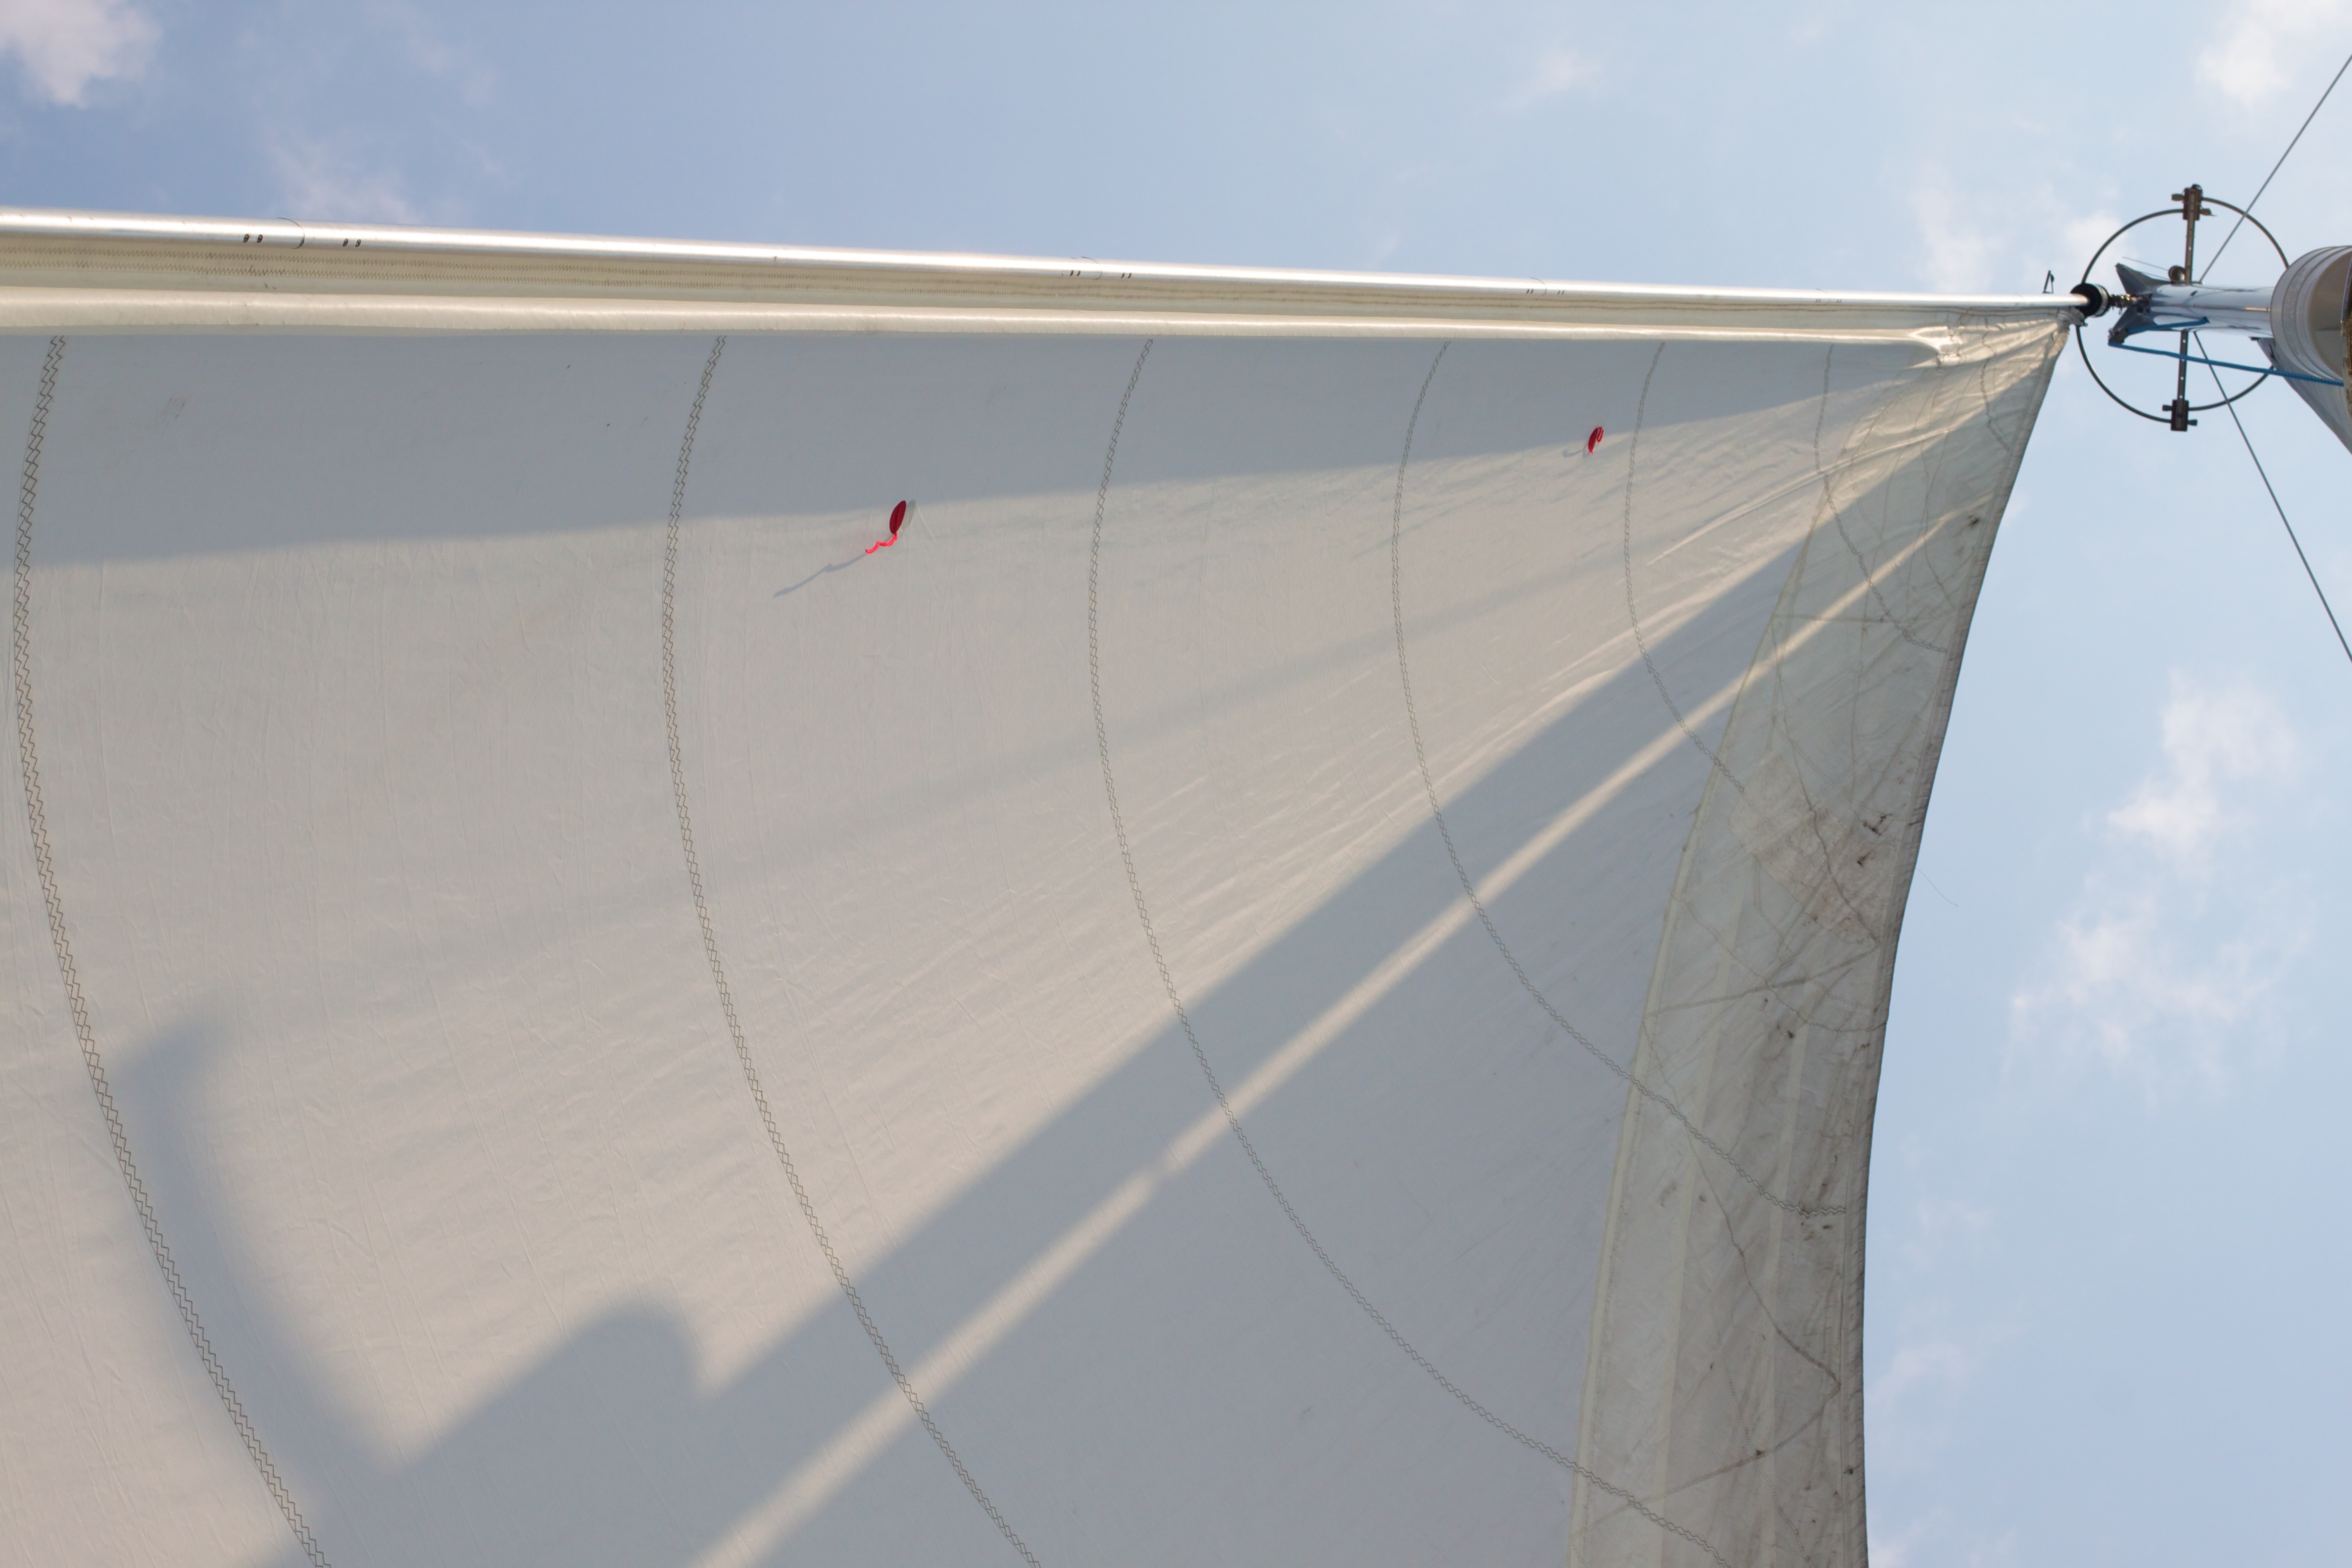
wing, boat, wind, line, vehicle, mast, sailing, sailboat, sail, watercraft, odyssey, sailing ship, atmosphere of earth